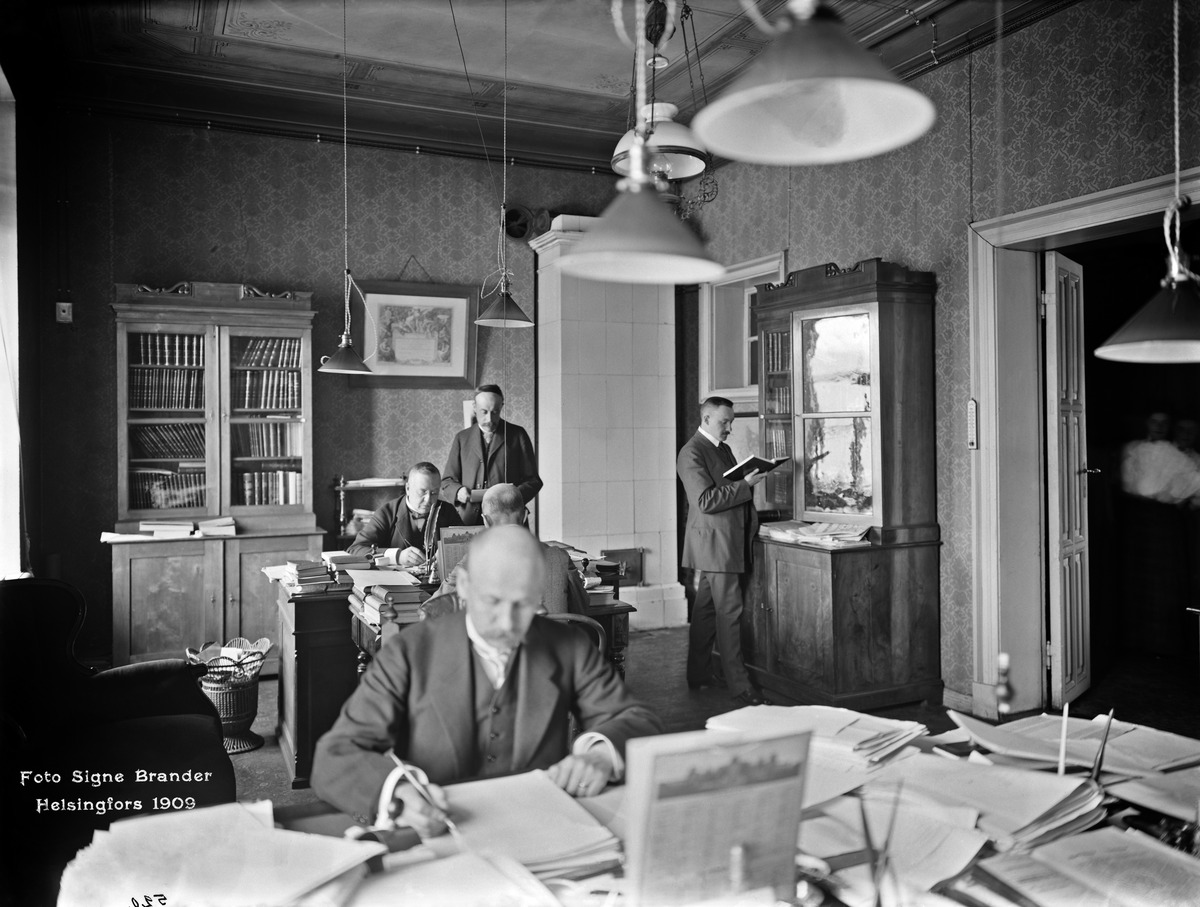
Vanha rautatieasema
sisällön kuvaus: Vanha rautatieasema.  Toimistopäällikön, sihteerin, notaarin ja kielenkääntäjän huone. mustavalkoinen
Kuvaaja: Brander, Signe, valokuvaaja
Ajankohta: kuvausaika 1909
Paikka: Suomi, Uusimaa, Helsinki, Kluuvi Helsinki
Aiheet: rautatiet, virkamiehet